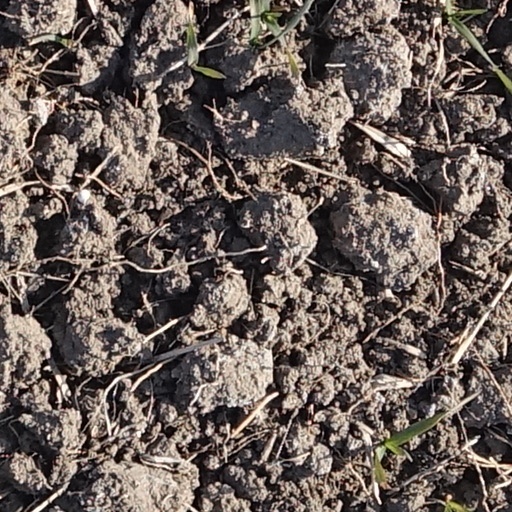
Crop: wheat